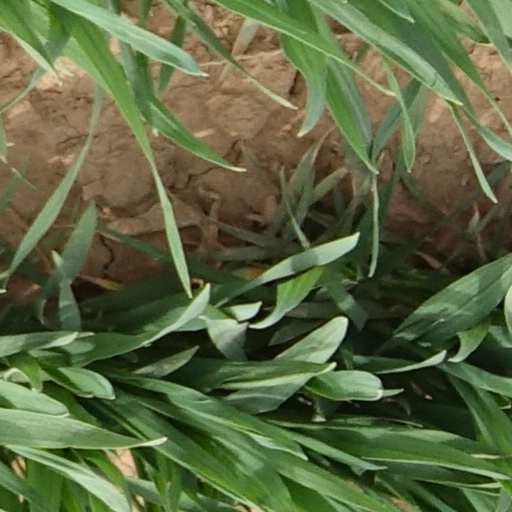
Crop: wheat